Ganga Kii Dheej

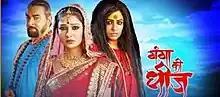

Ganga Kii Dheej is an Indian television drama series which premiered on 15 November 2010 on Sahara One. The story dealt with the ordeals faced by young unmarried women in a fictional village called Kaliganj in West Bengal.